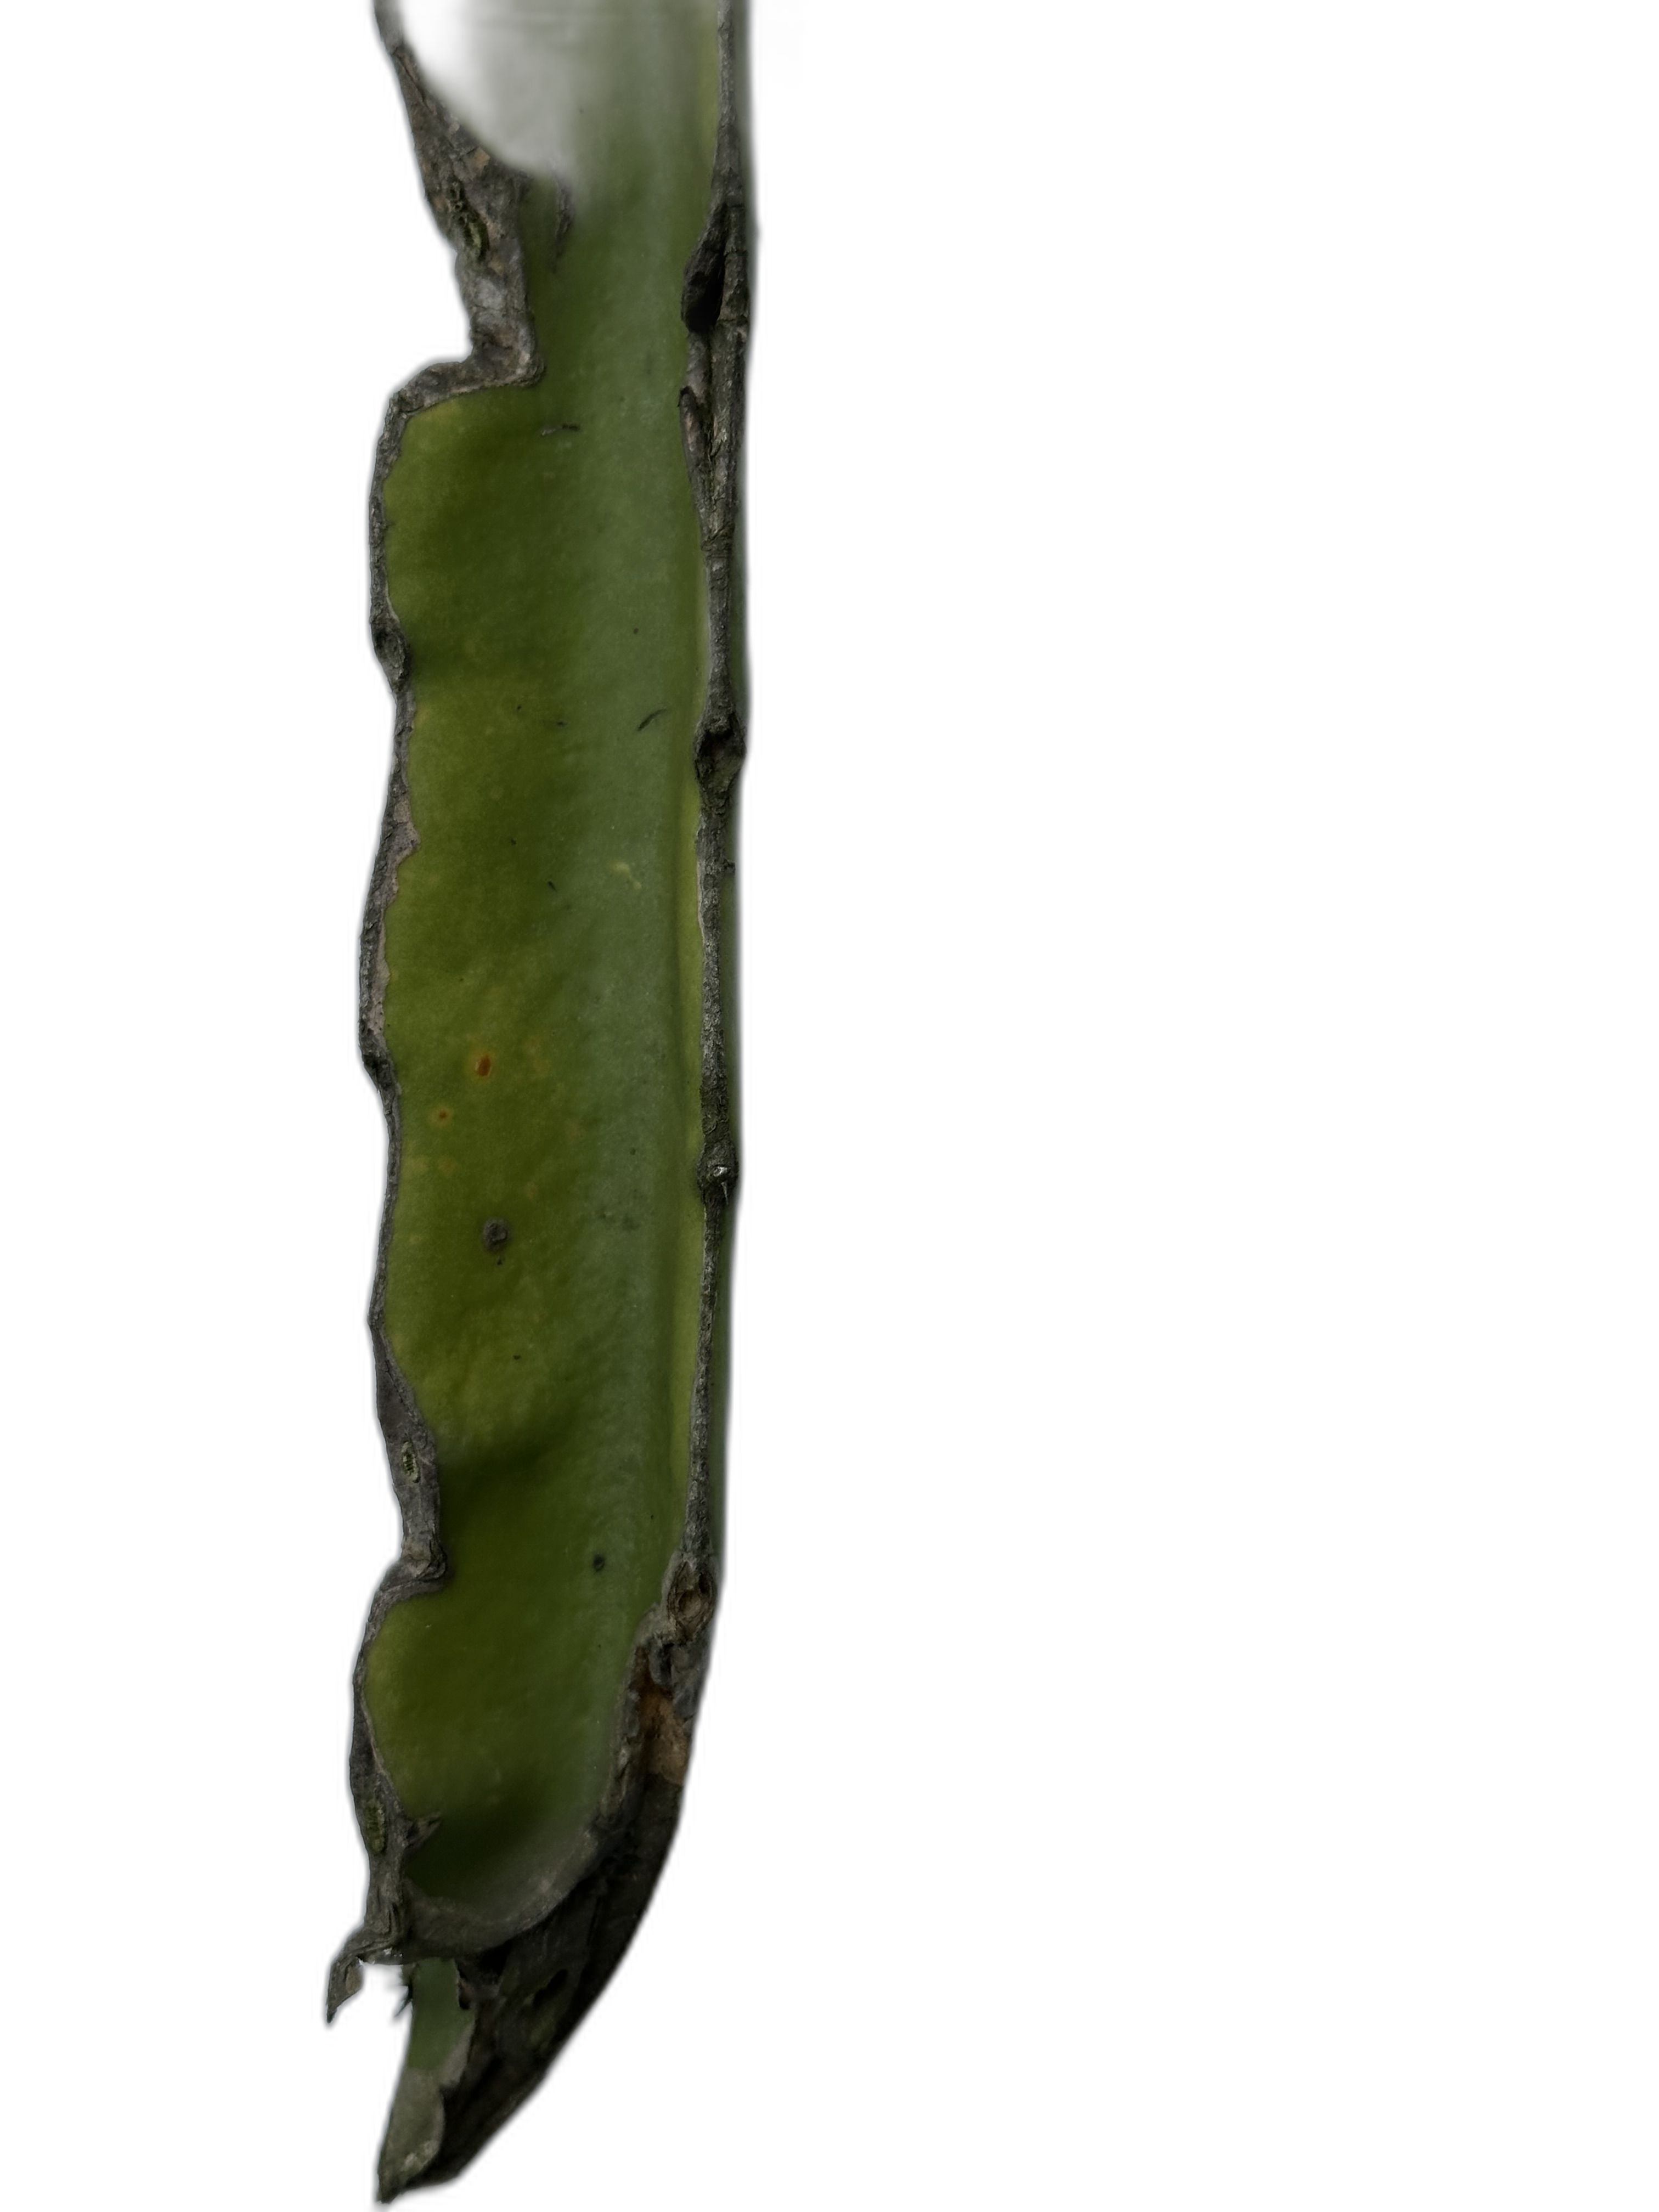
Label: Good leaf